Thailand

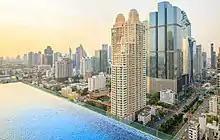
Sathorn in Bangkok is a skyscraper-studded business district that is home to major hotels and embassies.

The military is also tasked with humanitarian missions, such as escorting Rohingya to Malaysia or Indonesia, ensuring security and welfare for refugees during Indochina refugee crisis.